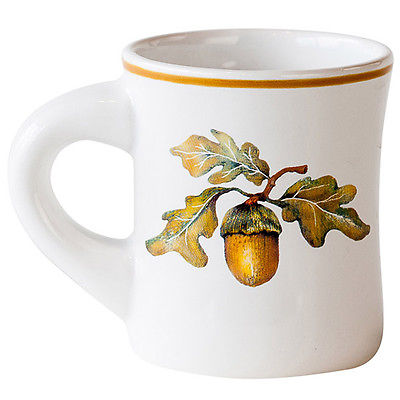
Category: mug